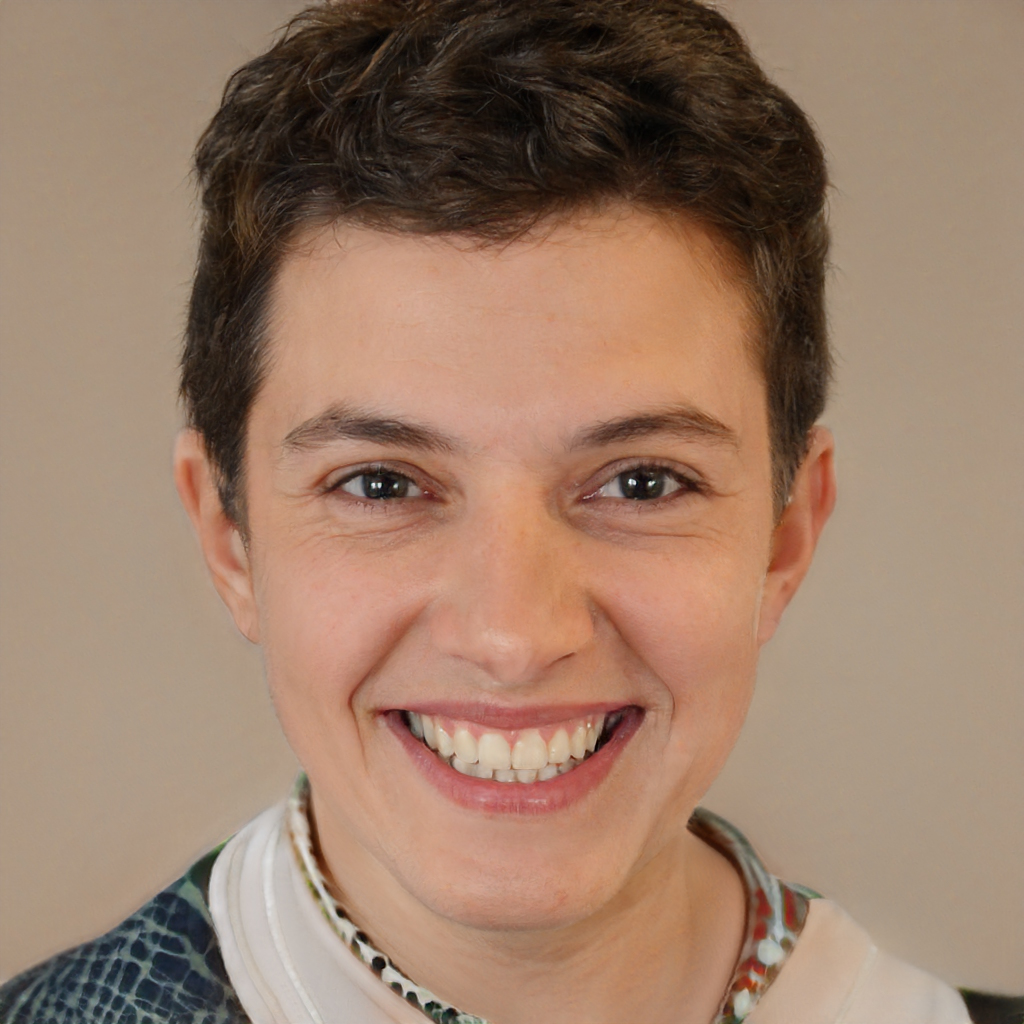
Label: Colored